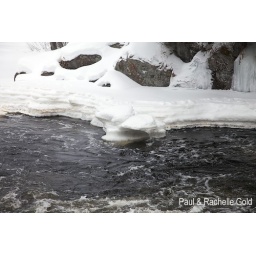
The incessant running water carves lovely shapes into the snow and ice. Erosion in action!